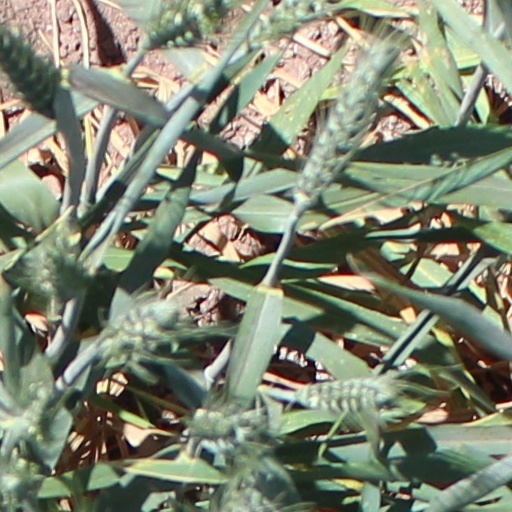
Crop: wheat